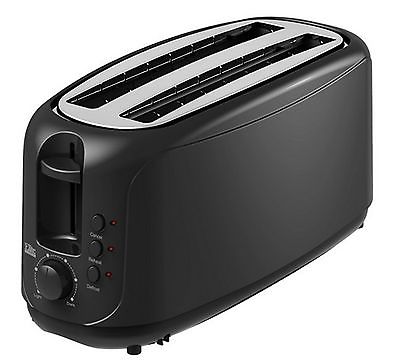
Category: toaster